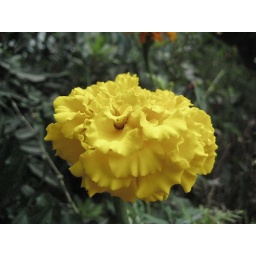
flower in the guest house